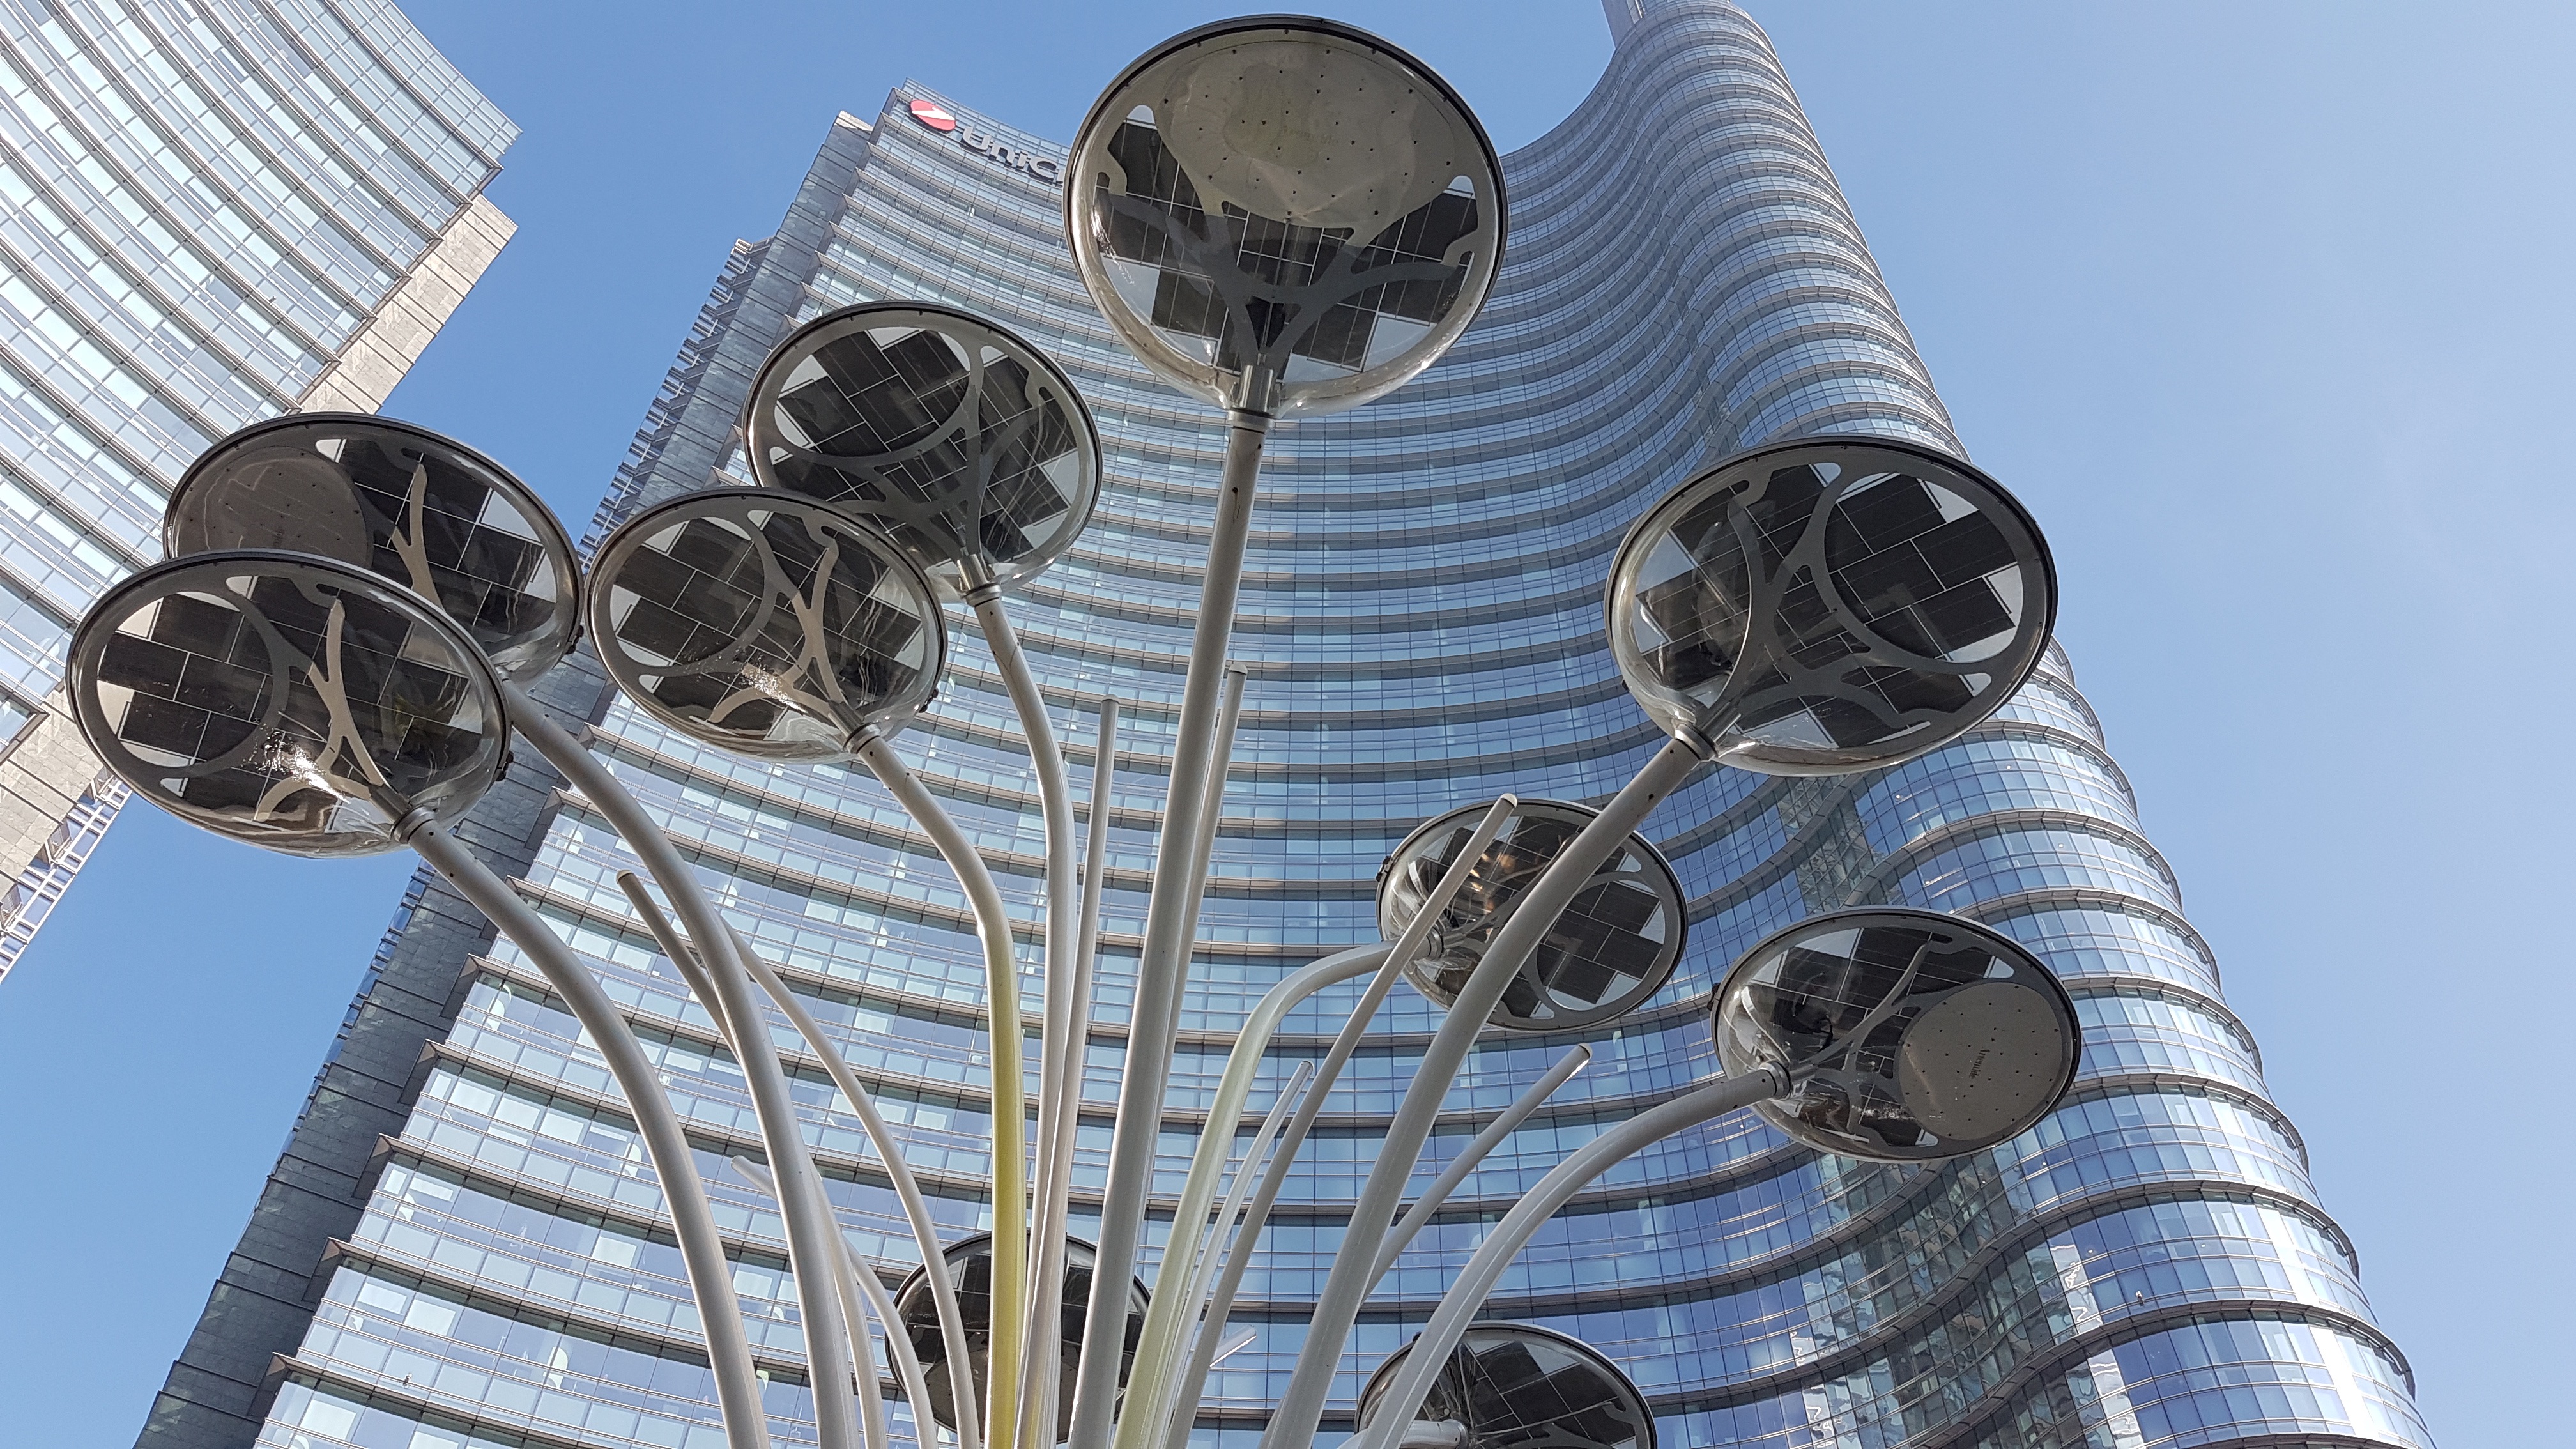
tower